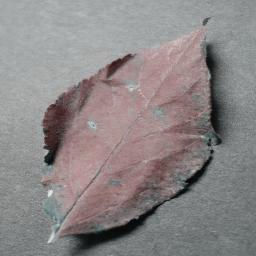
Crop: apple
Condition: cedar_rust